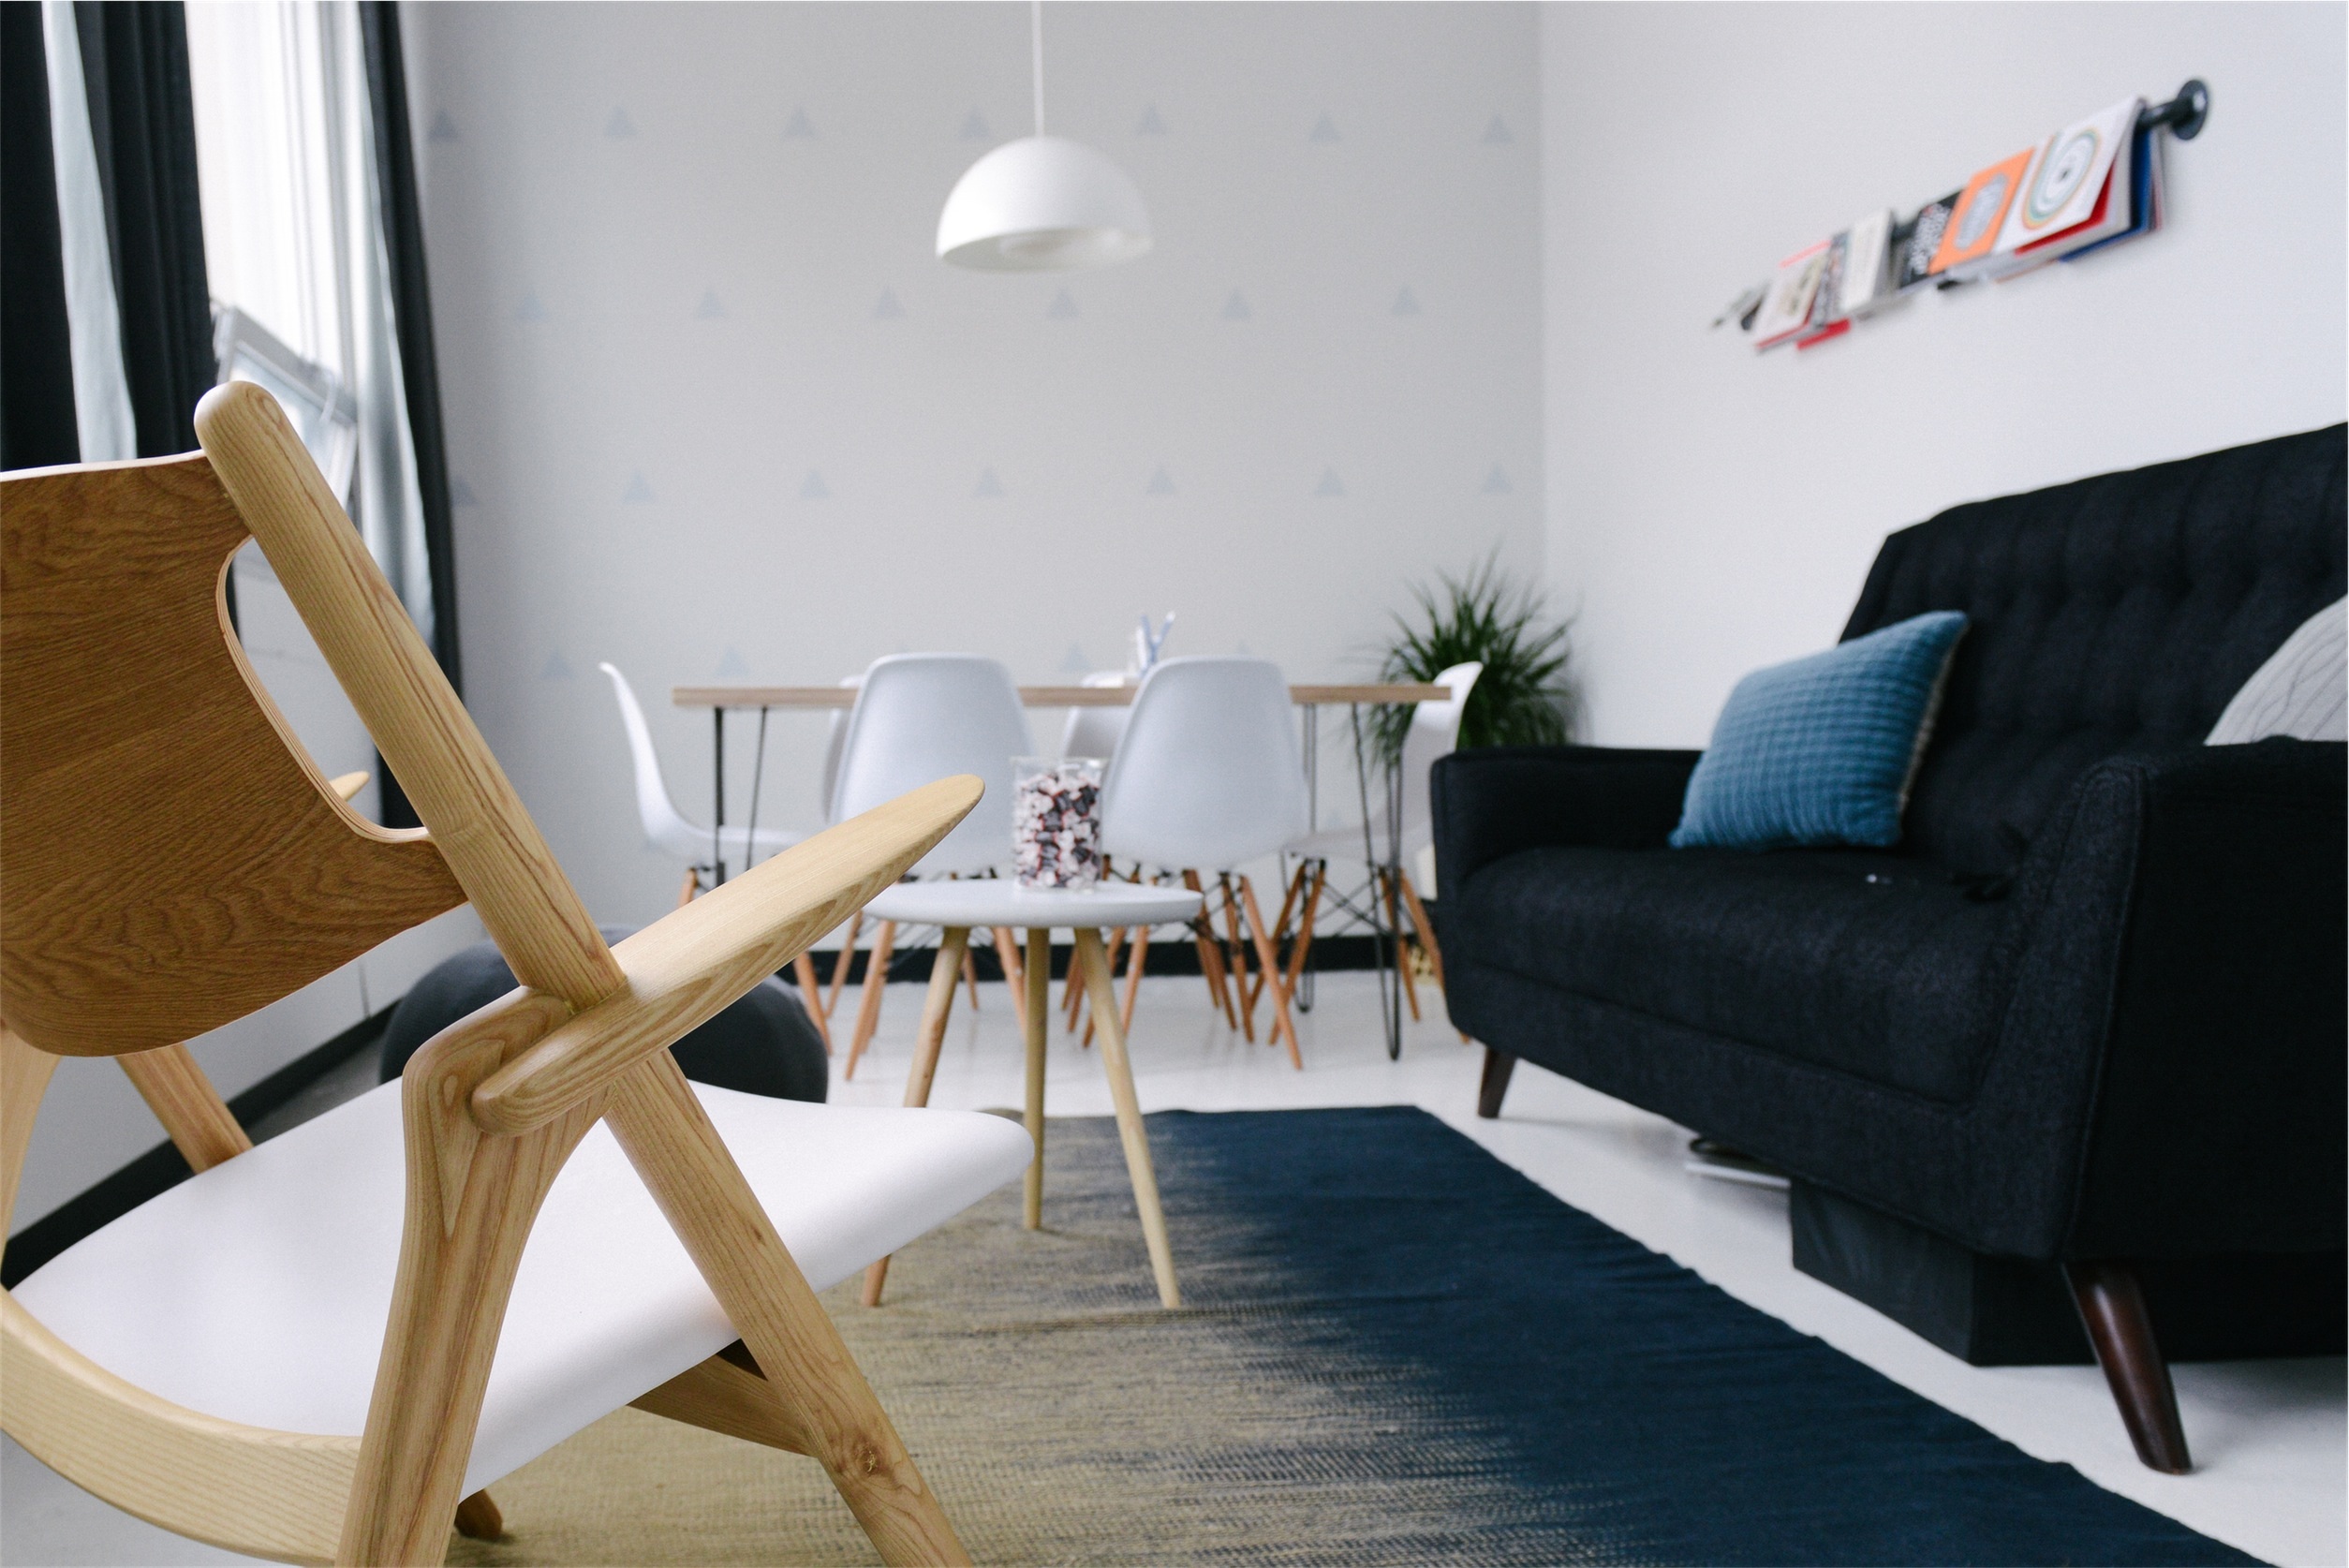
table, wood, chair, floor, rug, living room, furniture, room, decor, couch, interior design, chairs, lights, design, tables, flooring, breather, pillows